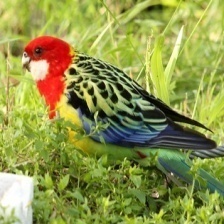
Species: EASTERN ROSELLA
Scientific name: PLATYCERCUS EXIMIUS